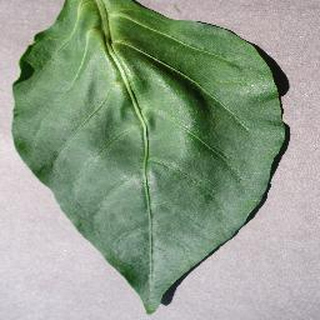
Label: healthy_bell_pepper